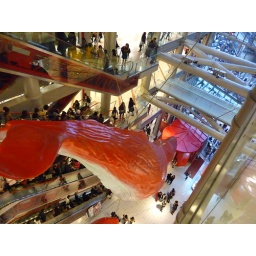
massive red whale hanging in centre of HEP building Umeda